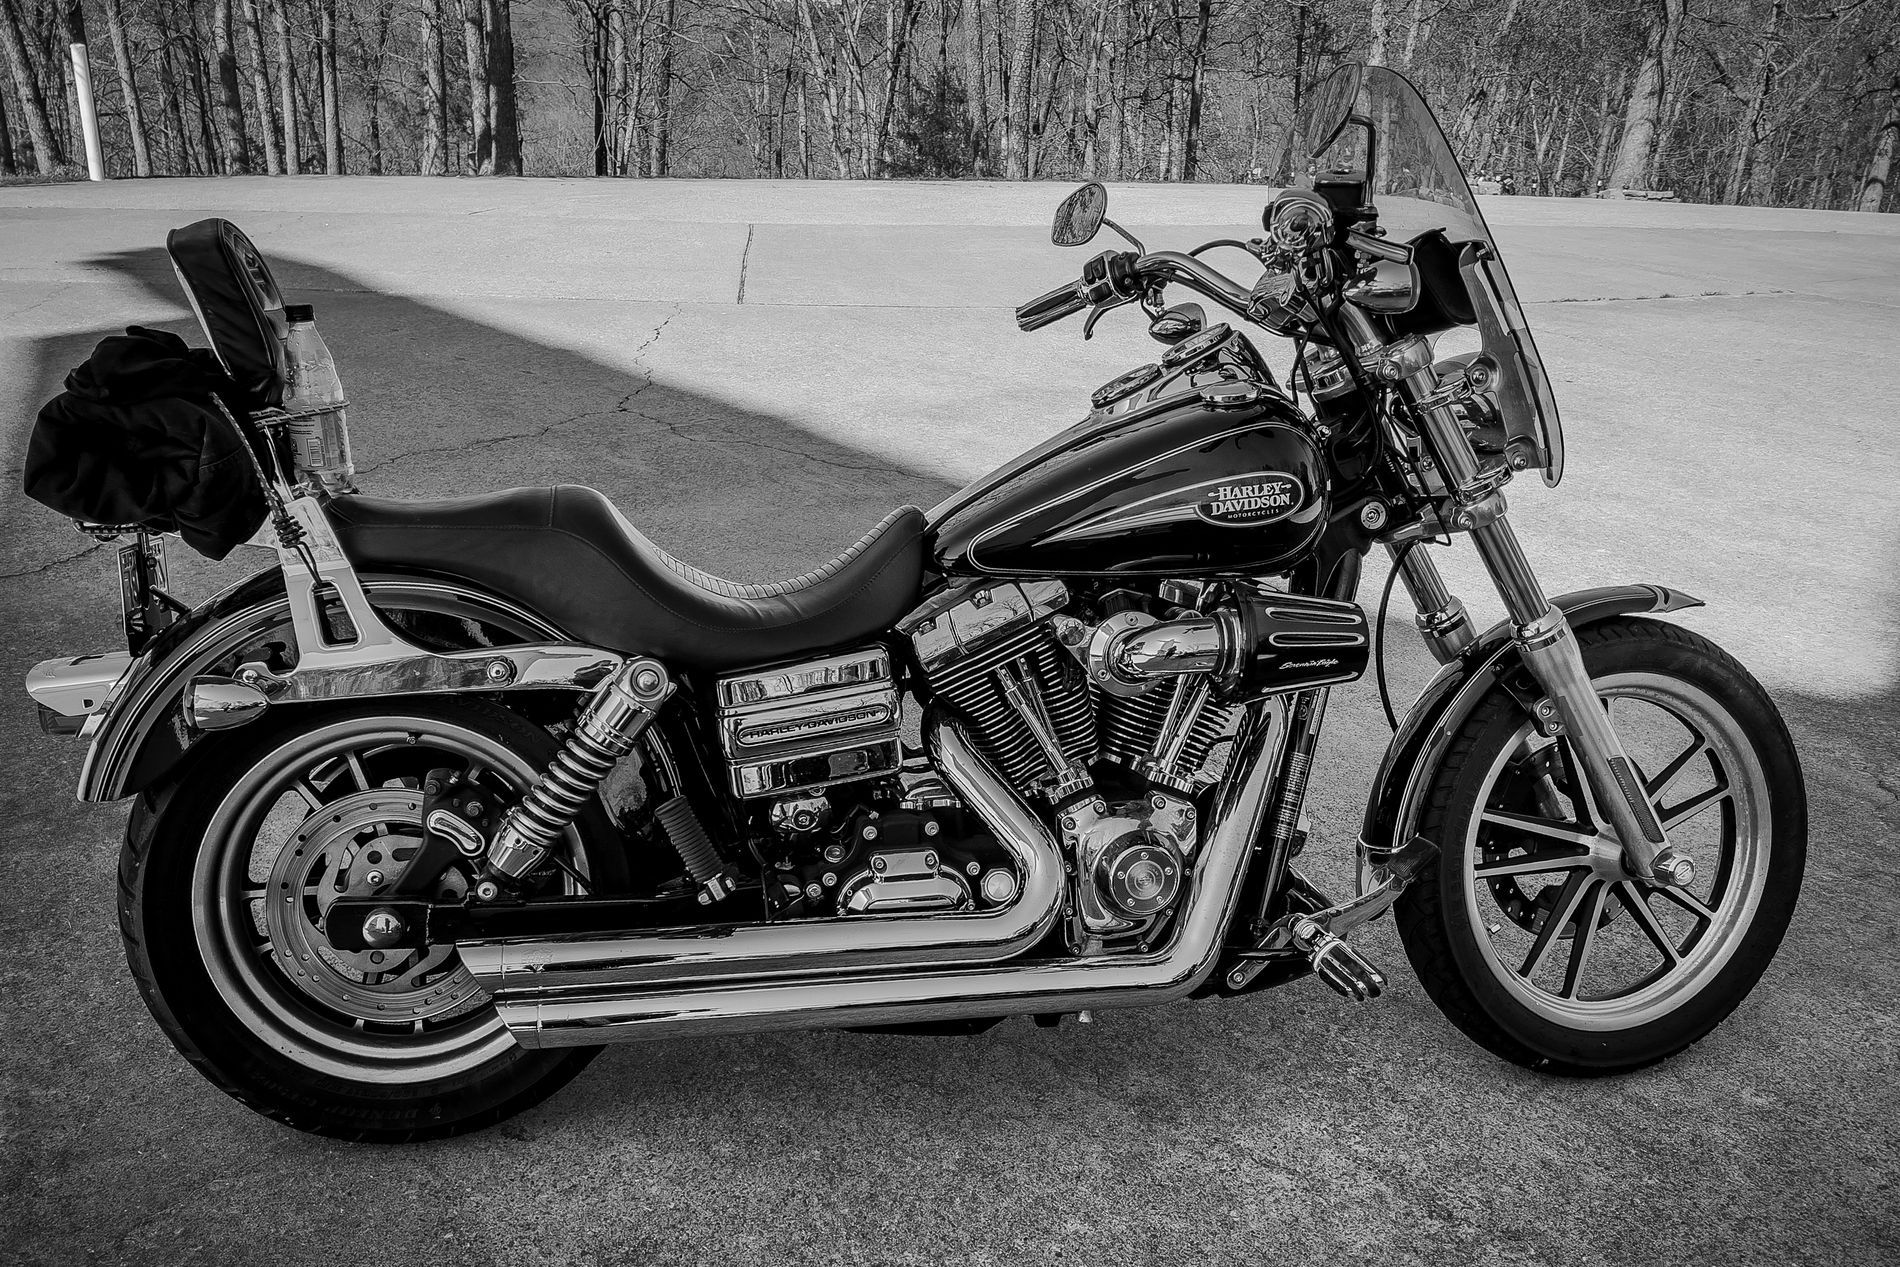
Harley-Davidson motorcycle
This is a black-and-white photo of a Harley-Davidson motorcycle parked on the road. It features a windshield and a double seat, indicating its ability to carry a passenger. The photo is taken in daylight, with the light casting shadows. The image has a classic feel.
The lighting in the photo is natural from the sun, from the top left, casting shadows on the bike from the right and behind it. The angle of the photo is a side shot taken from the left side of the motorcycle, roughly at seat level, perhaps slightly higher. This perspective beautifully showcases the bike's shape, design, and details.
Labels: Machine, Motor, Spoke, Motorcycle, Transportation, Vehicle, Accessories, Bag, Handbag, Wheel, Tire, Alloy Wheel, Car, Car Wheel, Engine, Helmet, Road, Brand
Camera: Apple iPhone 13 Pro
Lens: iPhone 13 Pro back triple camera 5.7mm f/1.5
Aperture: F1.5
Exposure: 1/1100 sec
ISO: 50
Focal length: 5.7 mm